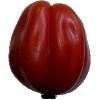
Label: Tomato Heart 1